Ennio van der Gouw

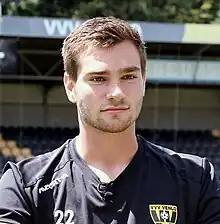
Van der Gouw in 2022

Ennio van der Gouw (born 14 February 2000) is a Dutch professional footballer who plays as a goalkeeper for Belgian club Zulte Waregem.